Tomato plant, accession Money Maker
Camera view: bottom (45 deg); turntable rotation: 120 degrees
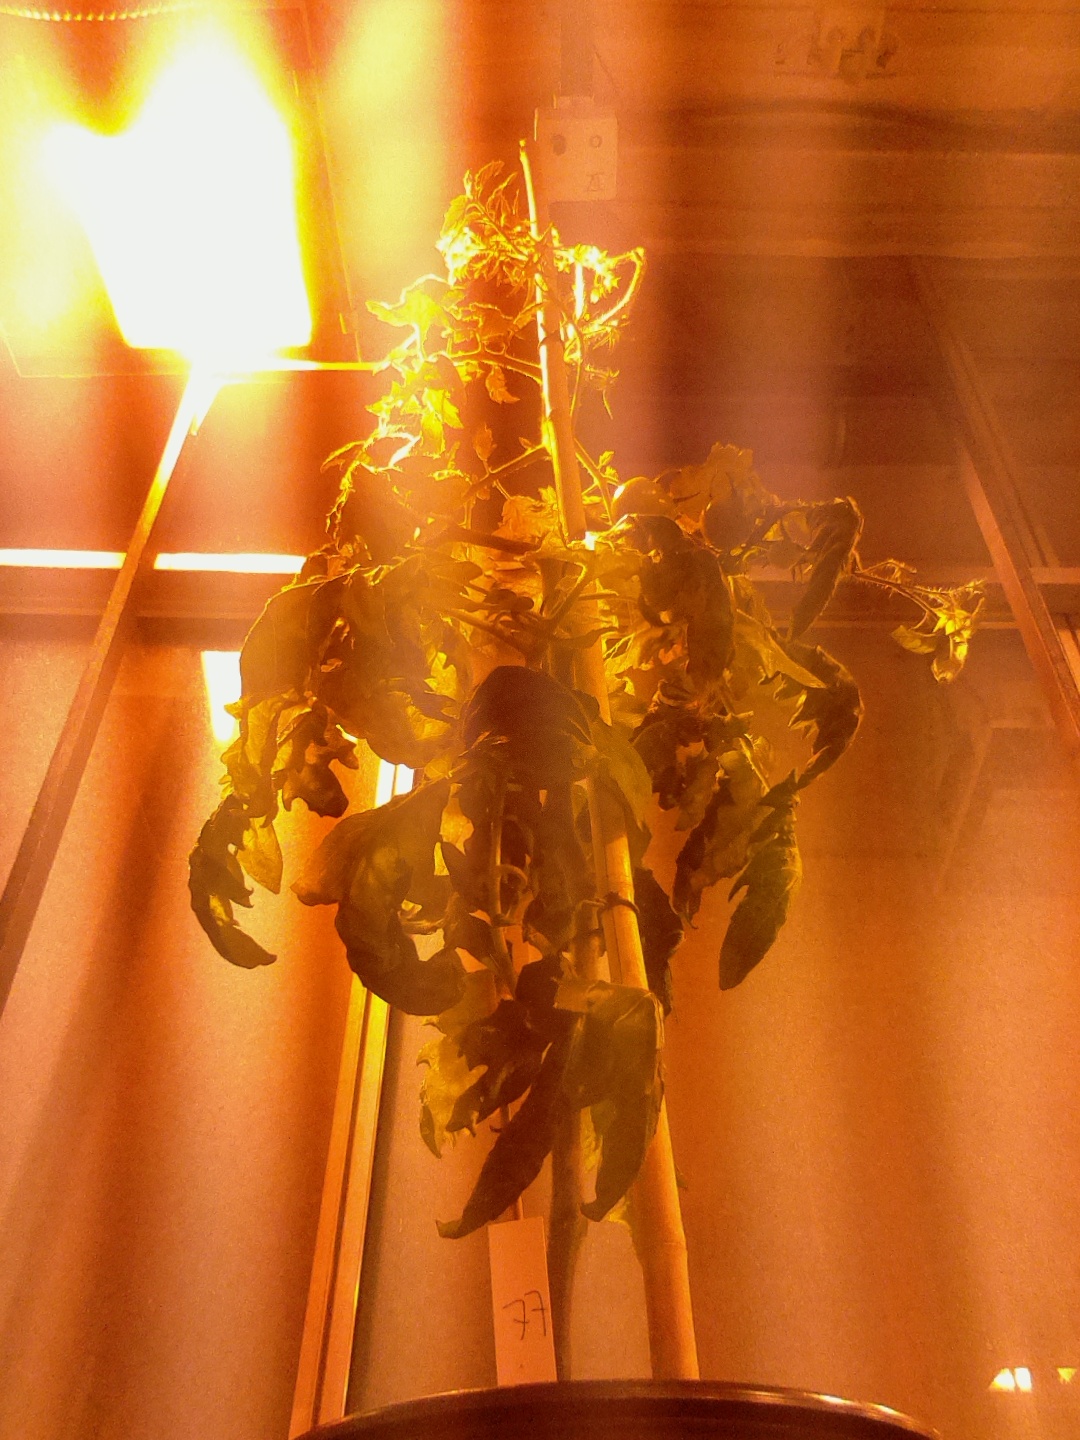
BBCH growth stage 76: 60%-70% of final fruit size